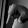
ASL letter: Q